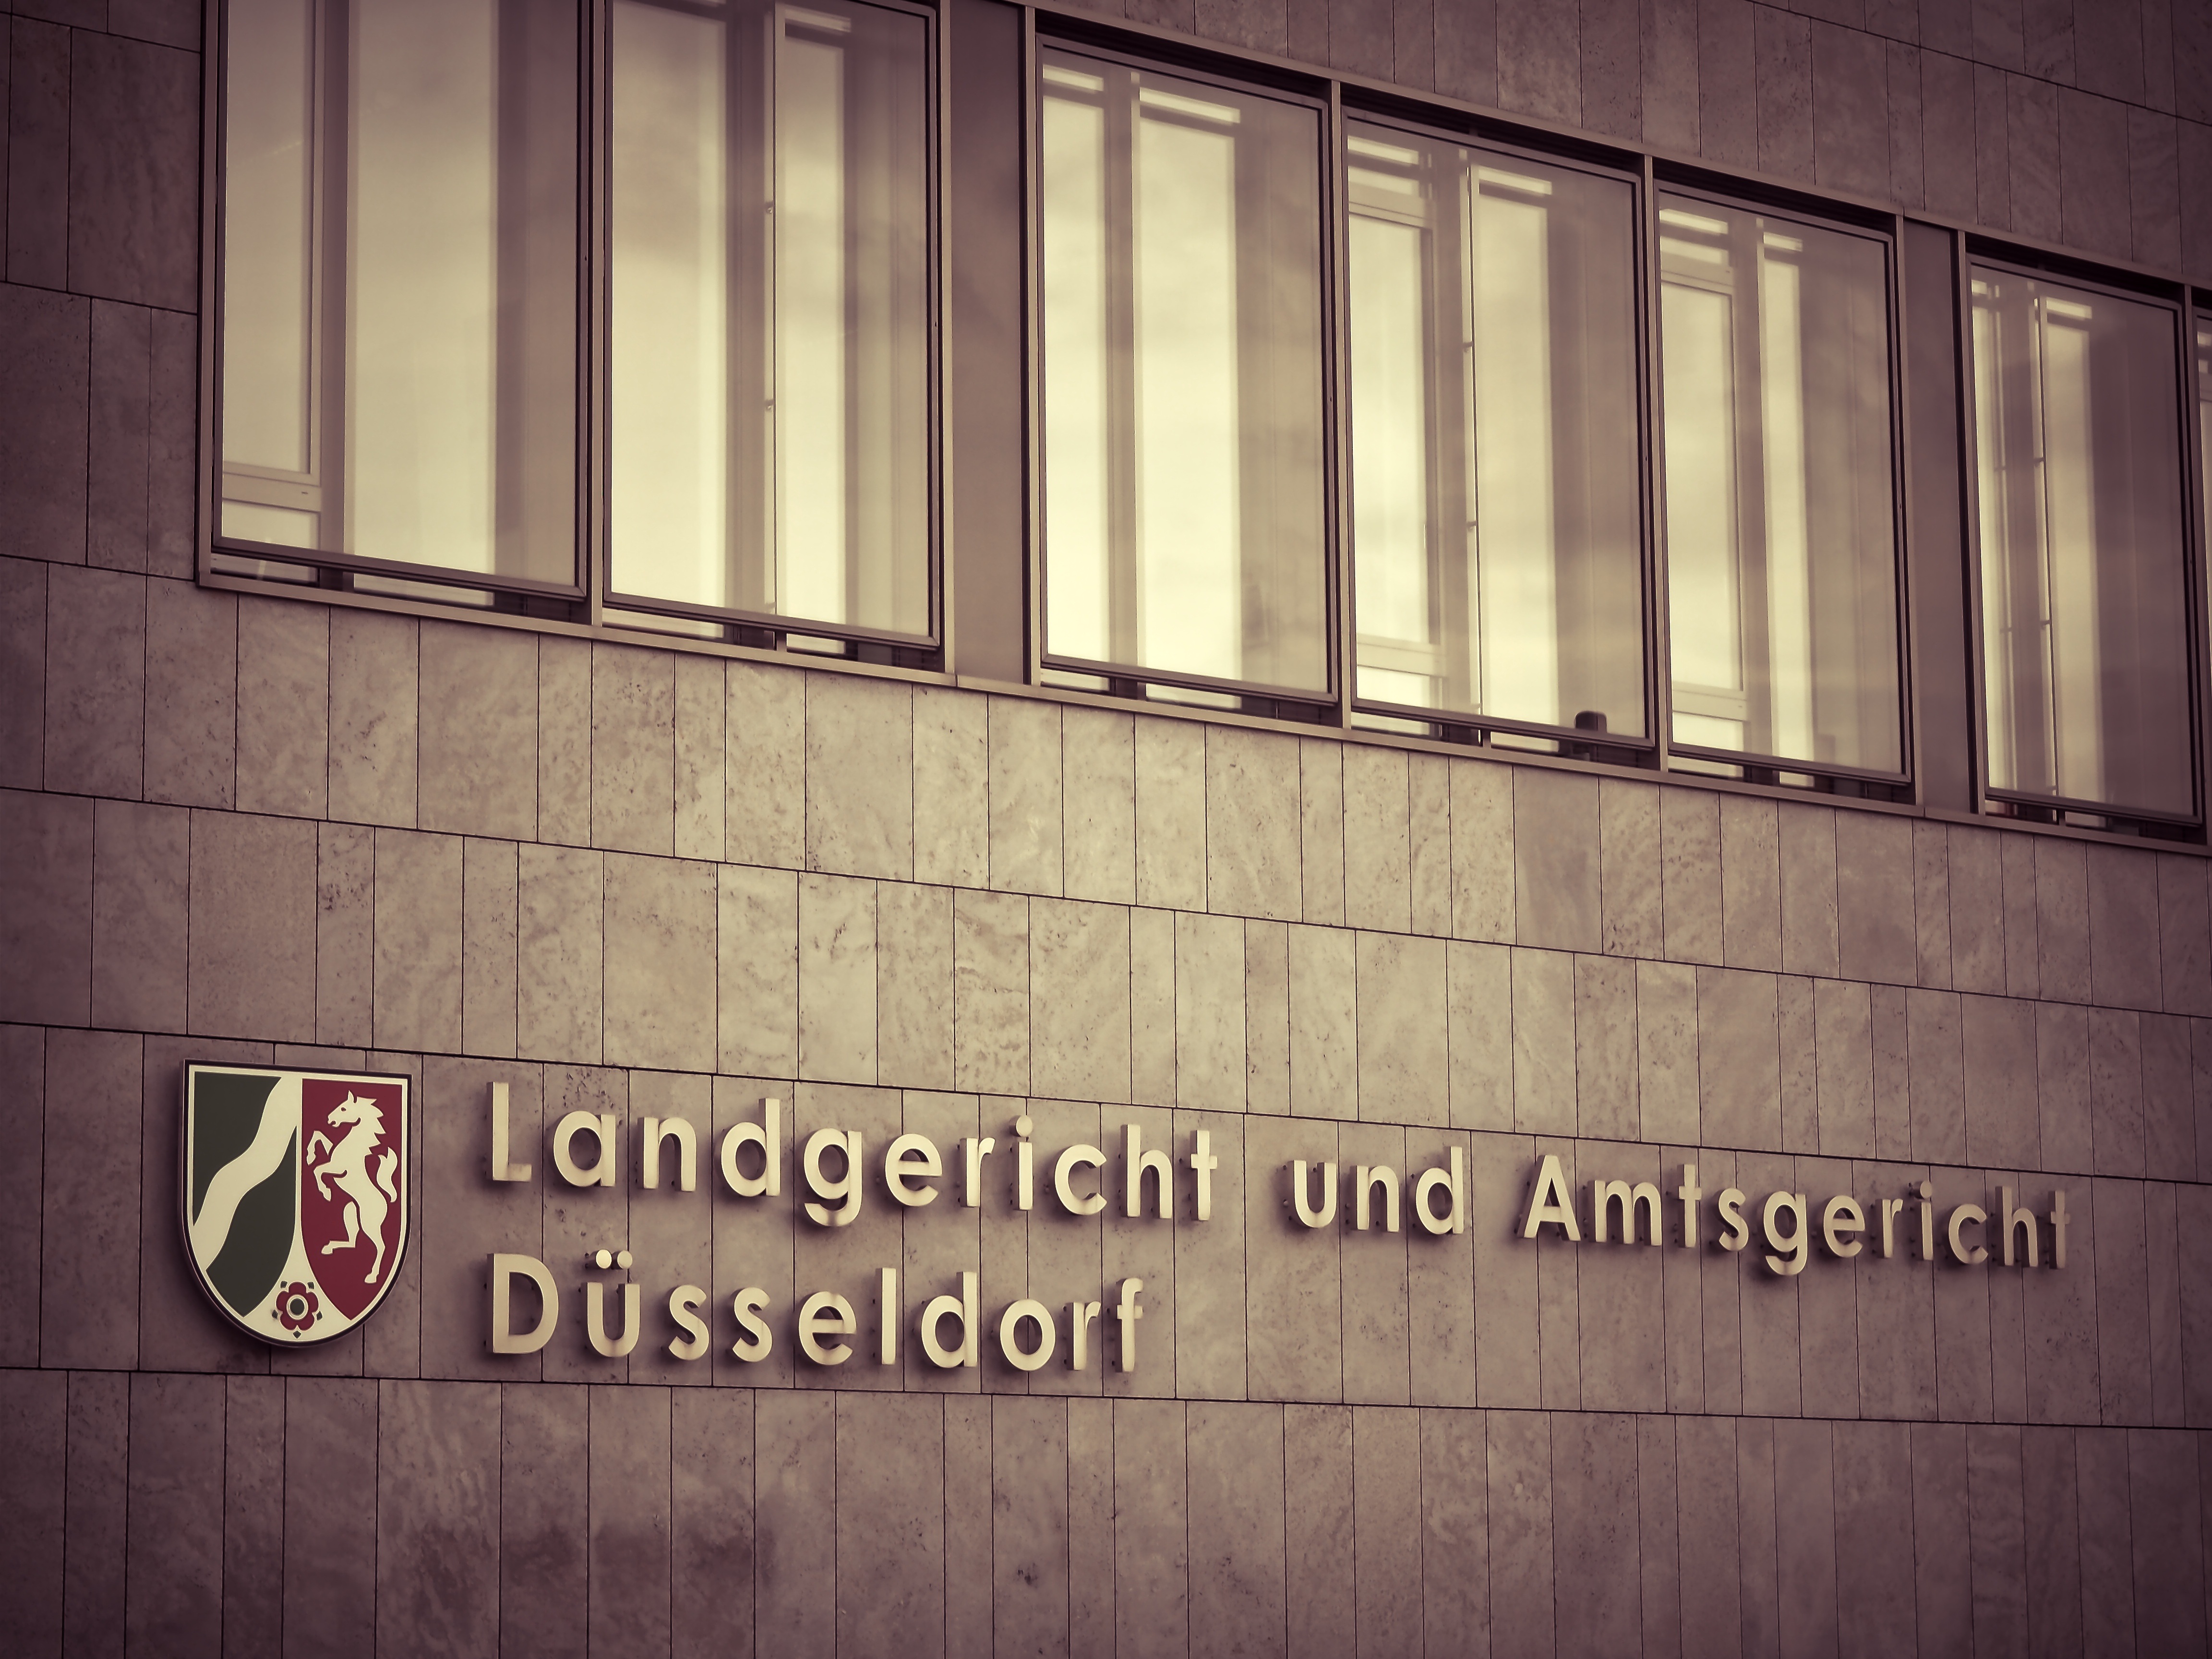
architecture, building, city, urban, wall, line, color, facade, interior design, justice, court, shape, courthouse, lettering, dusseldorf, coat of arms, district court, window covering